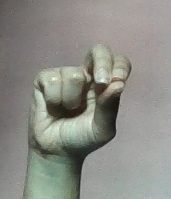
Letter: gaaf